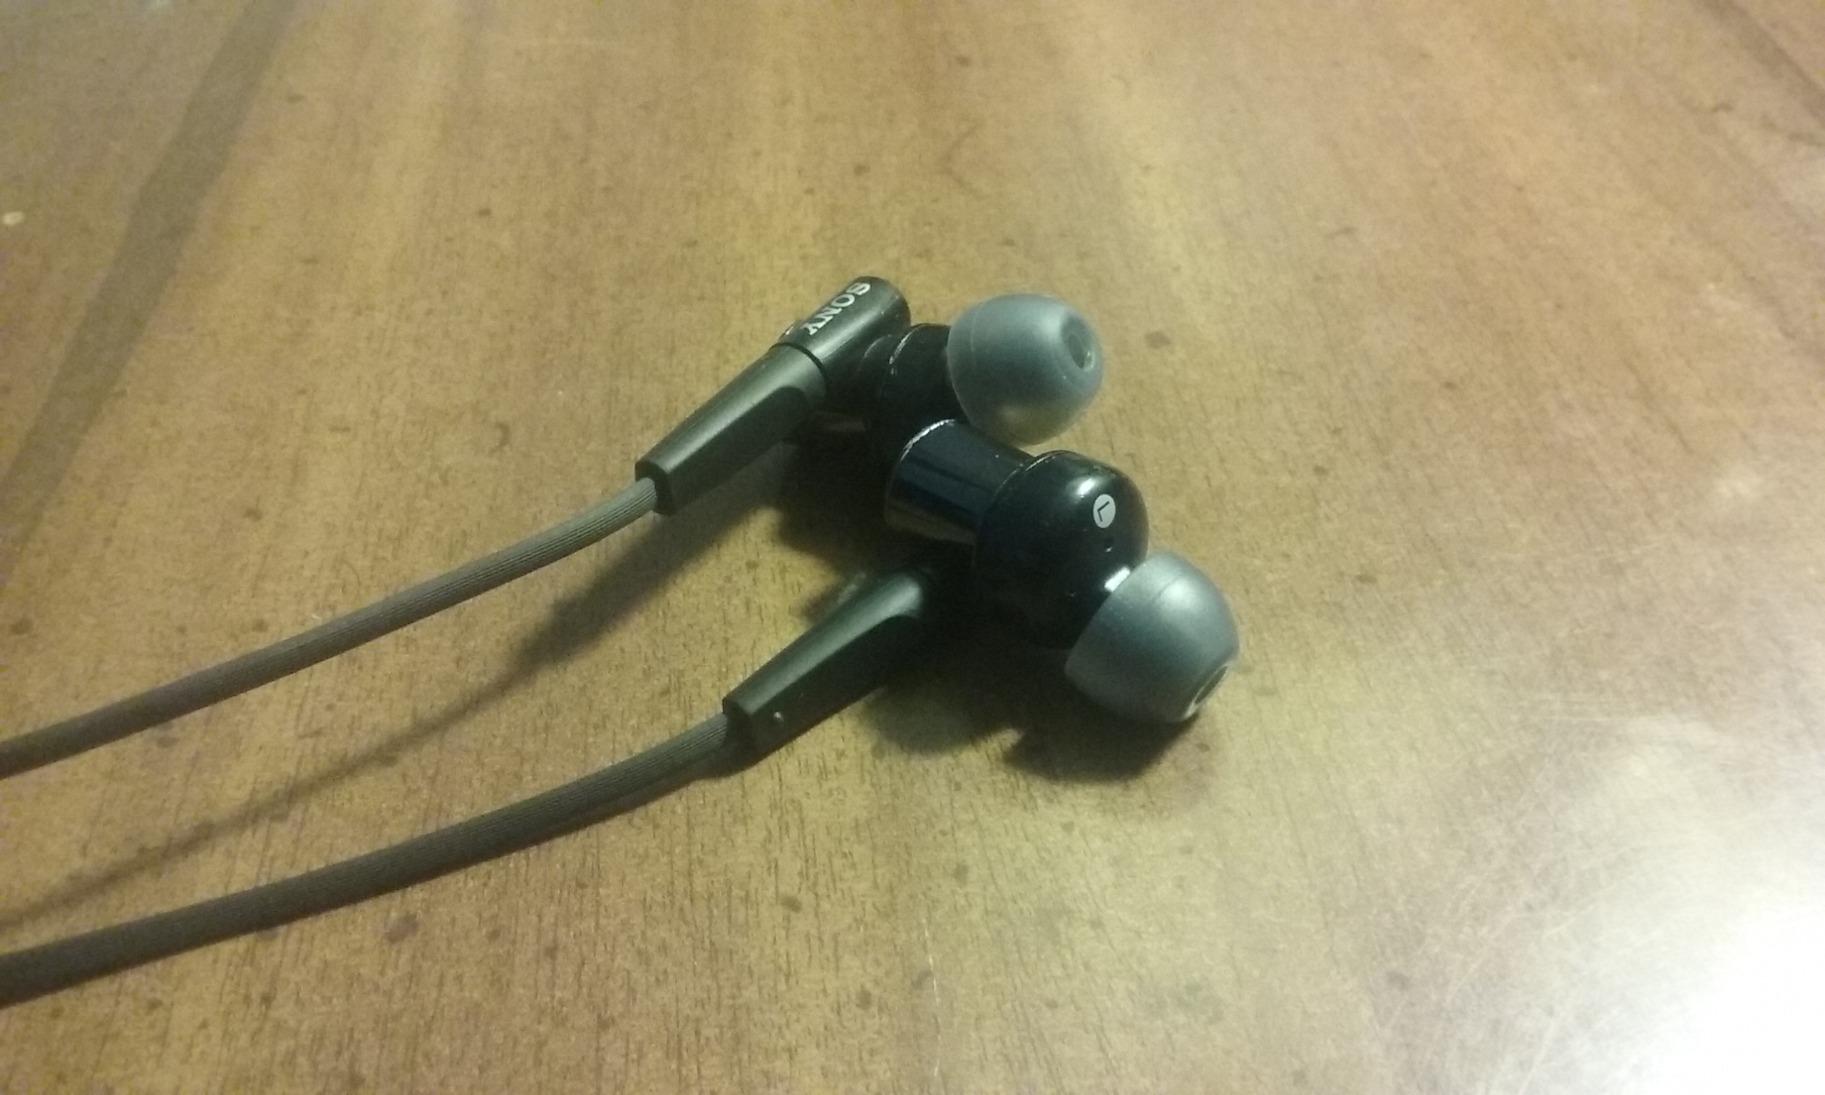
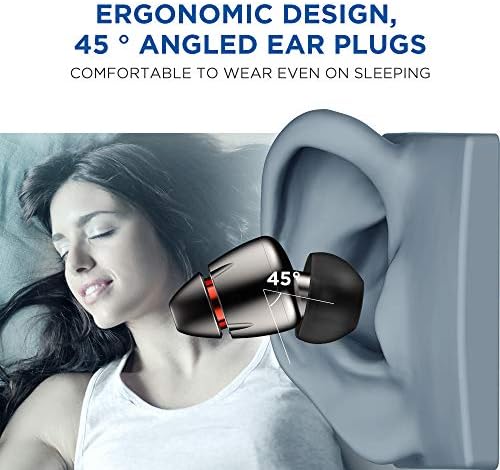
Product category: headphones
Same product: no